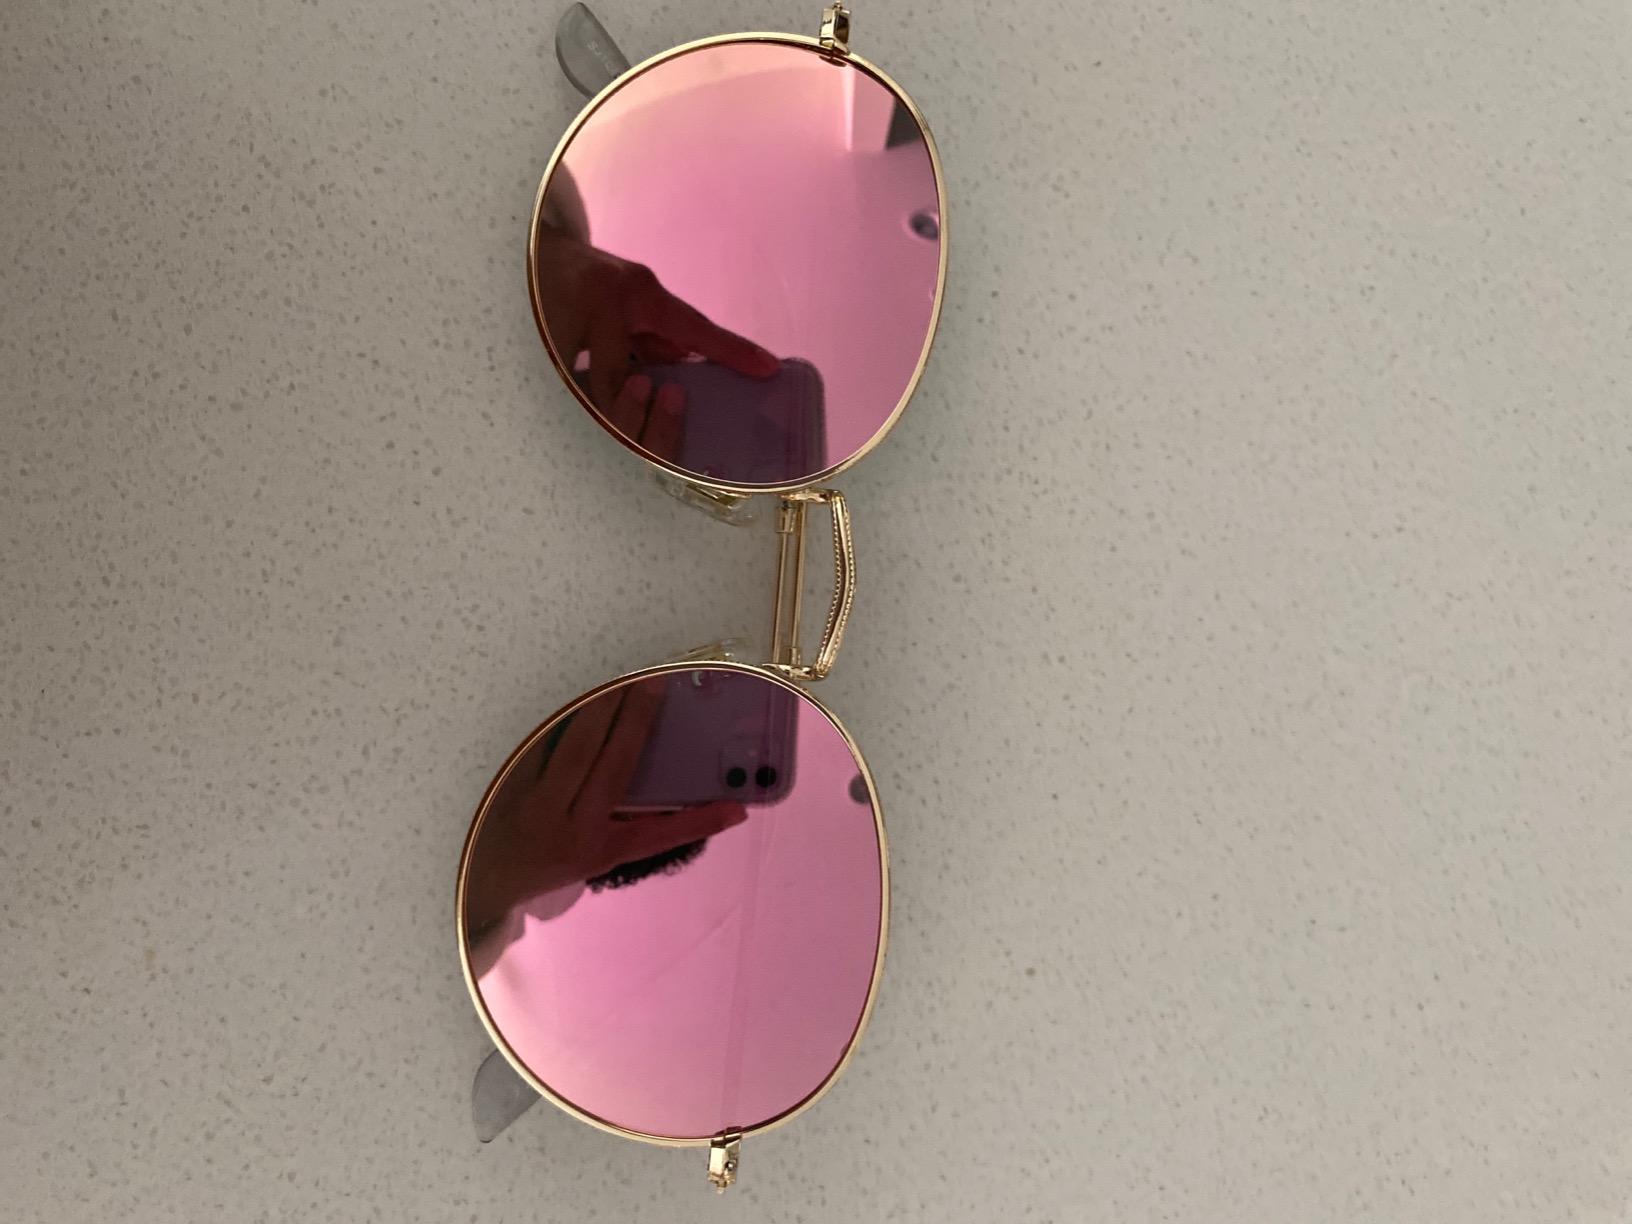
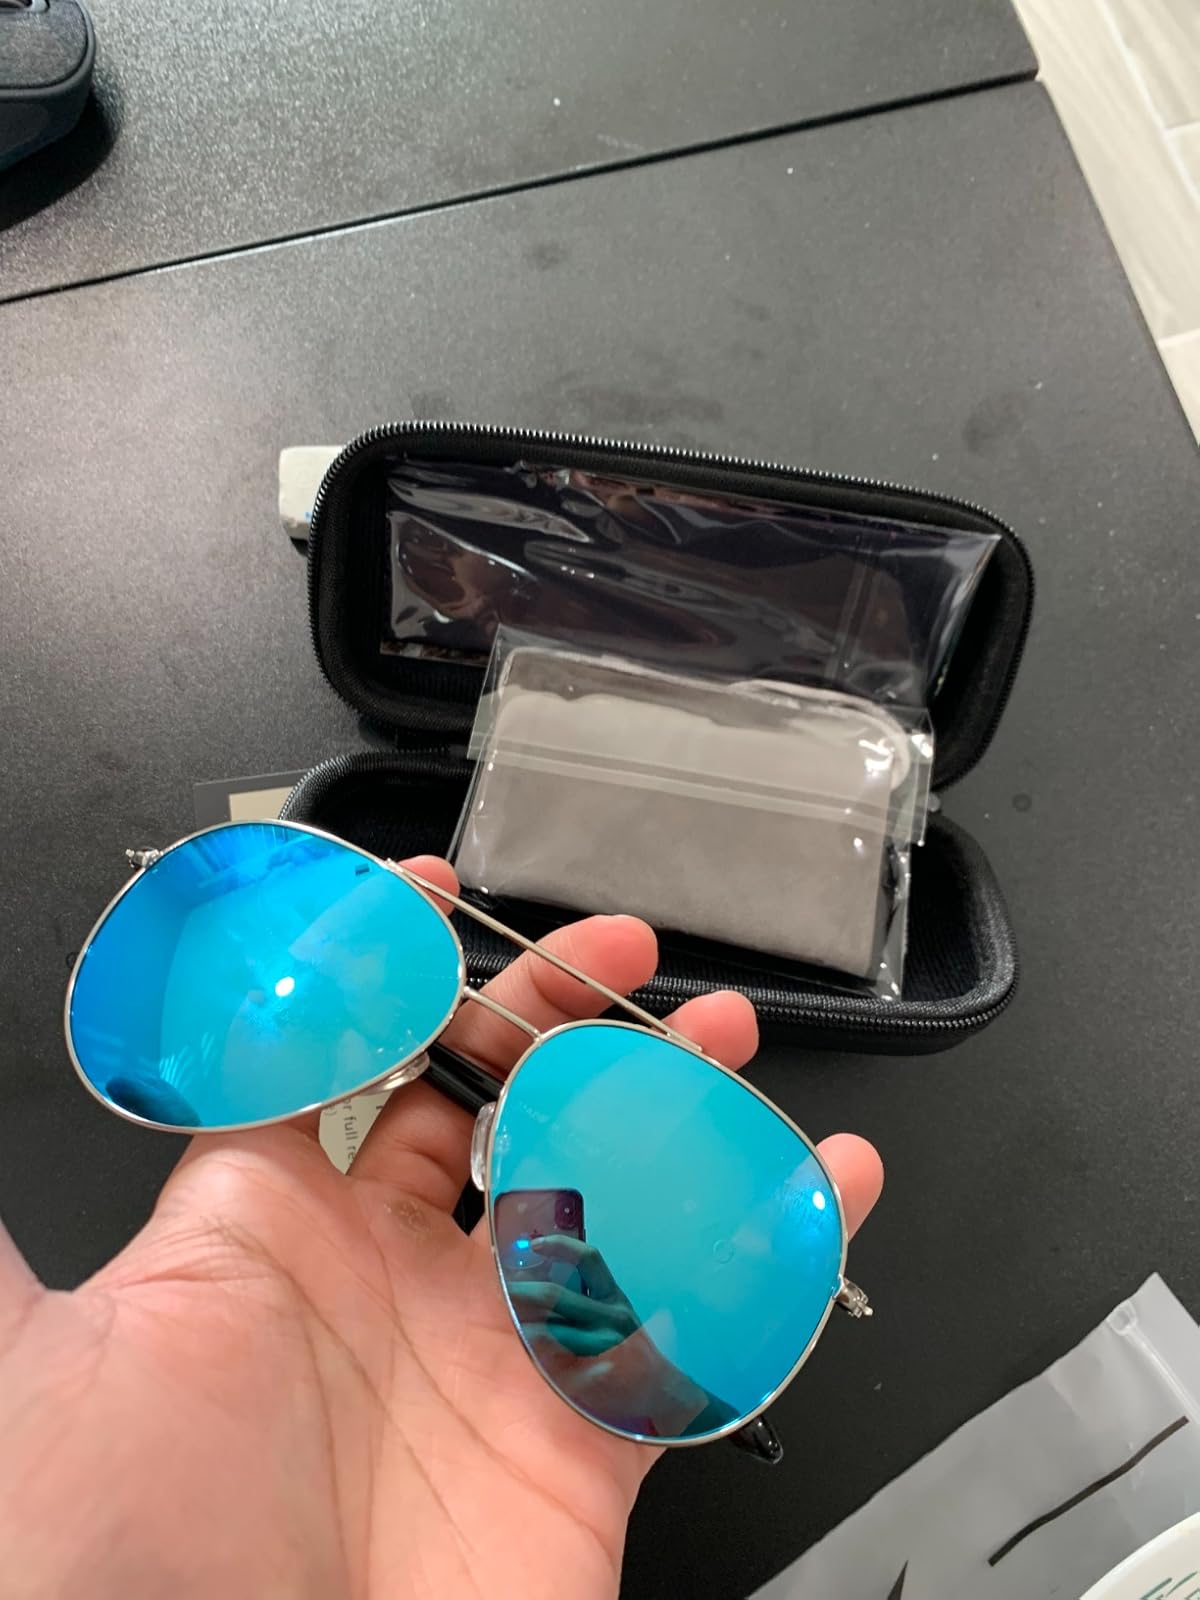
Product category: accessories_sunglasses
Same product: no